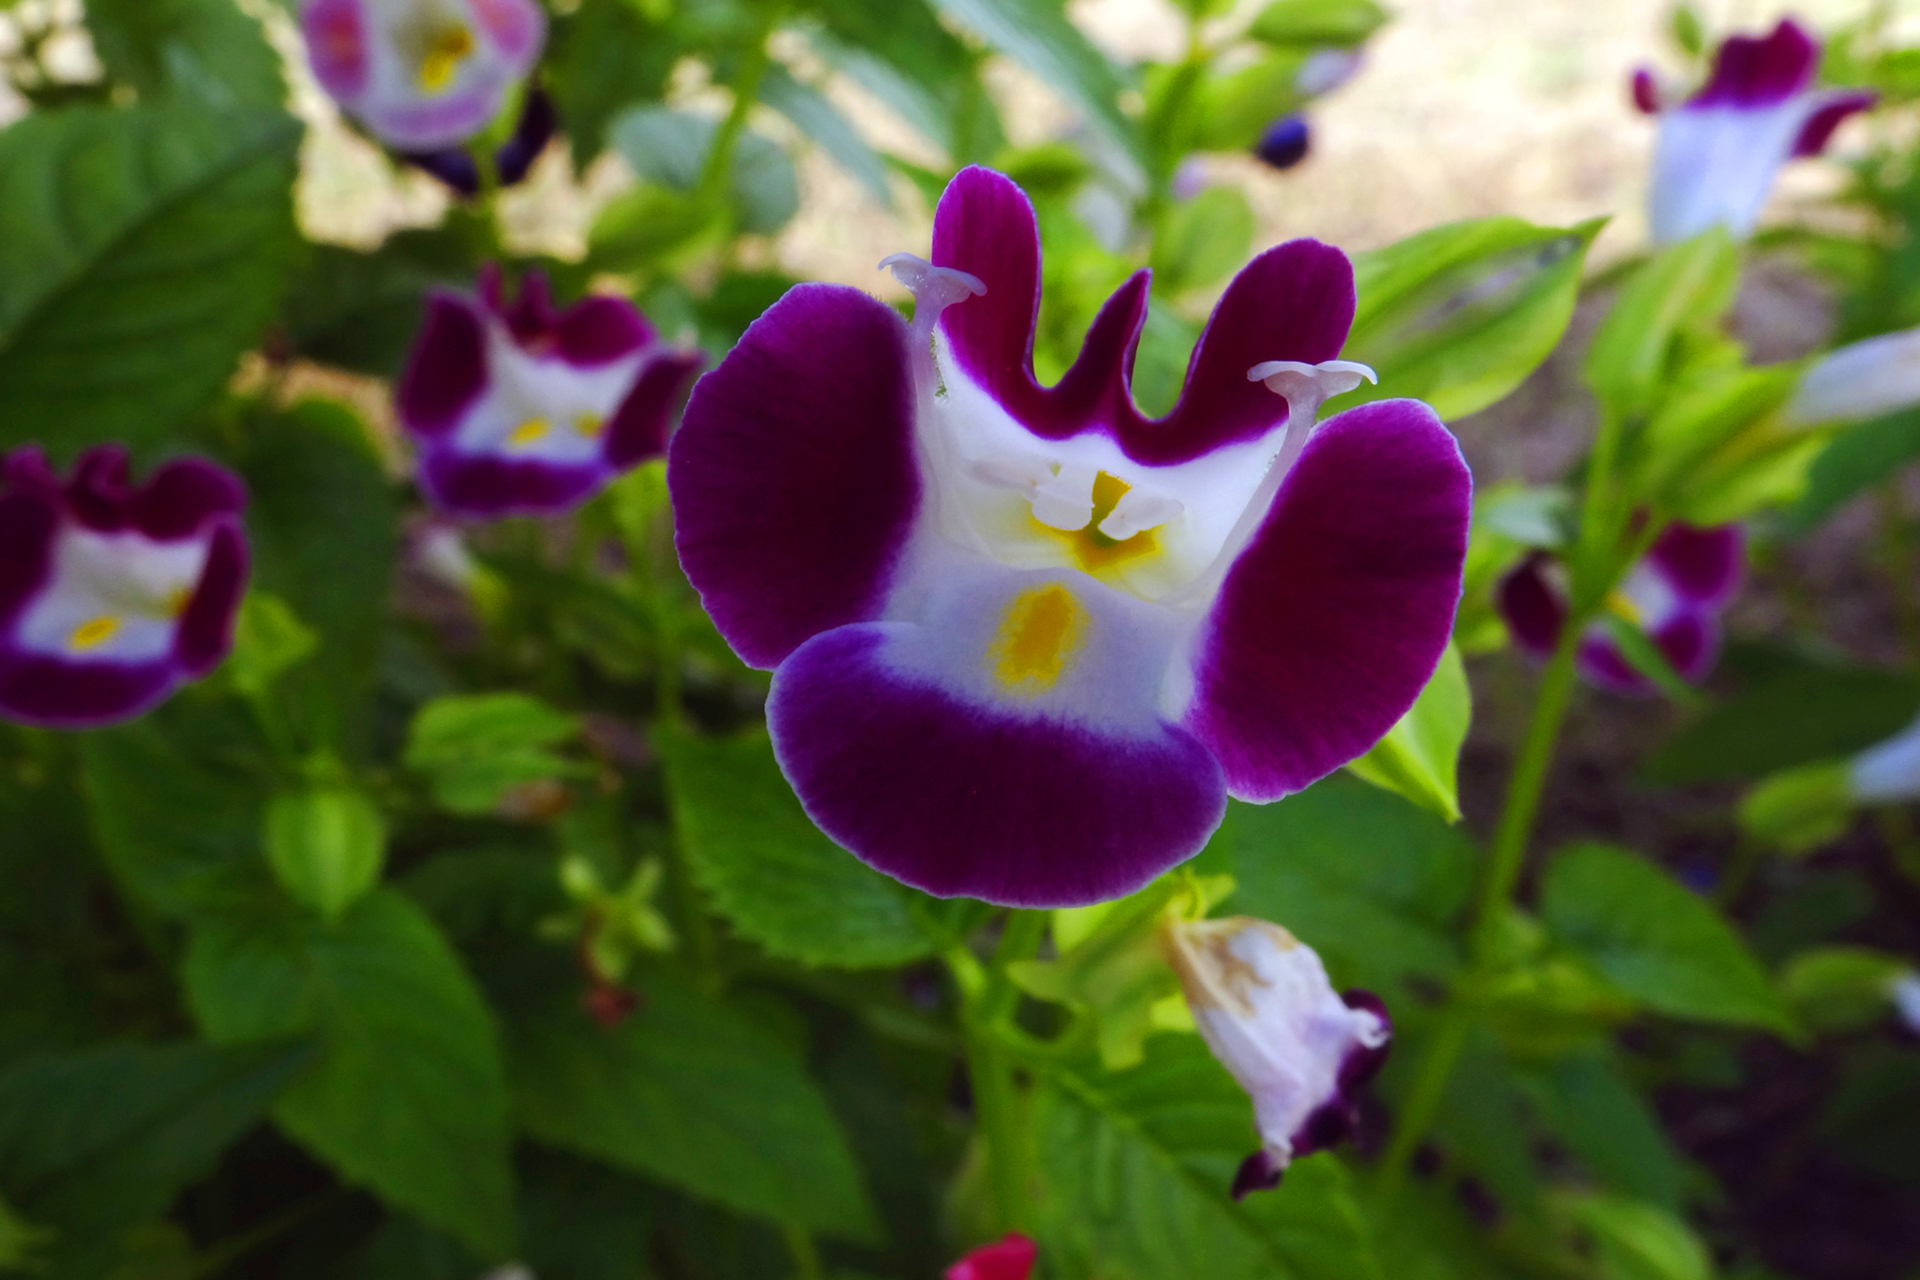
flower, flowering plant, petal, purple, plant, violet, botany, spring, terrestrial plant, pansy, violet family, wildflower, viola, annual plant, garden, perennial plant